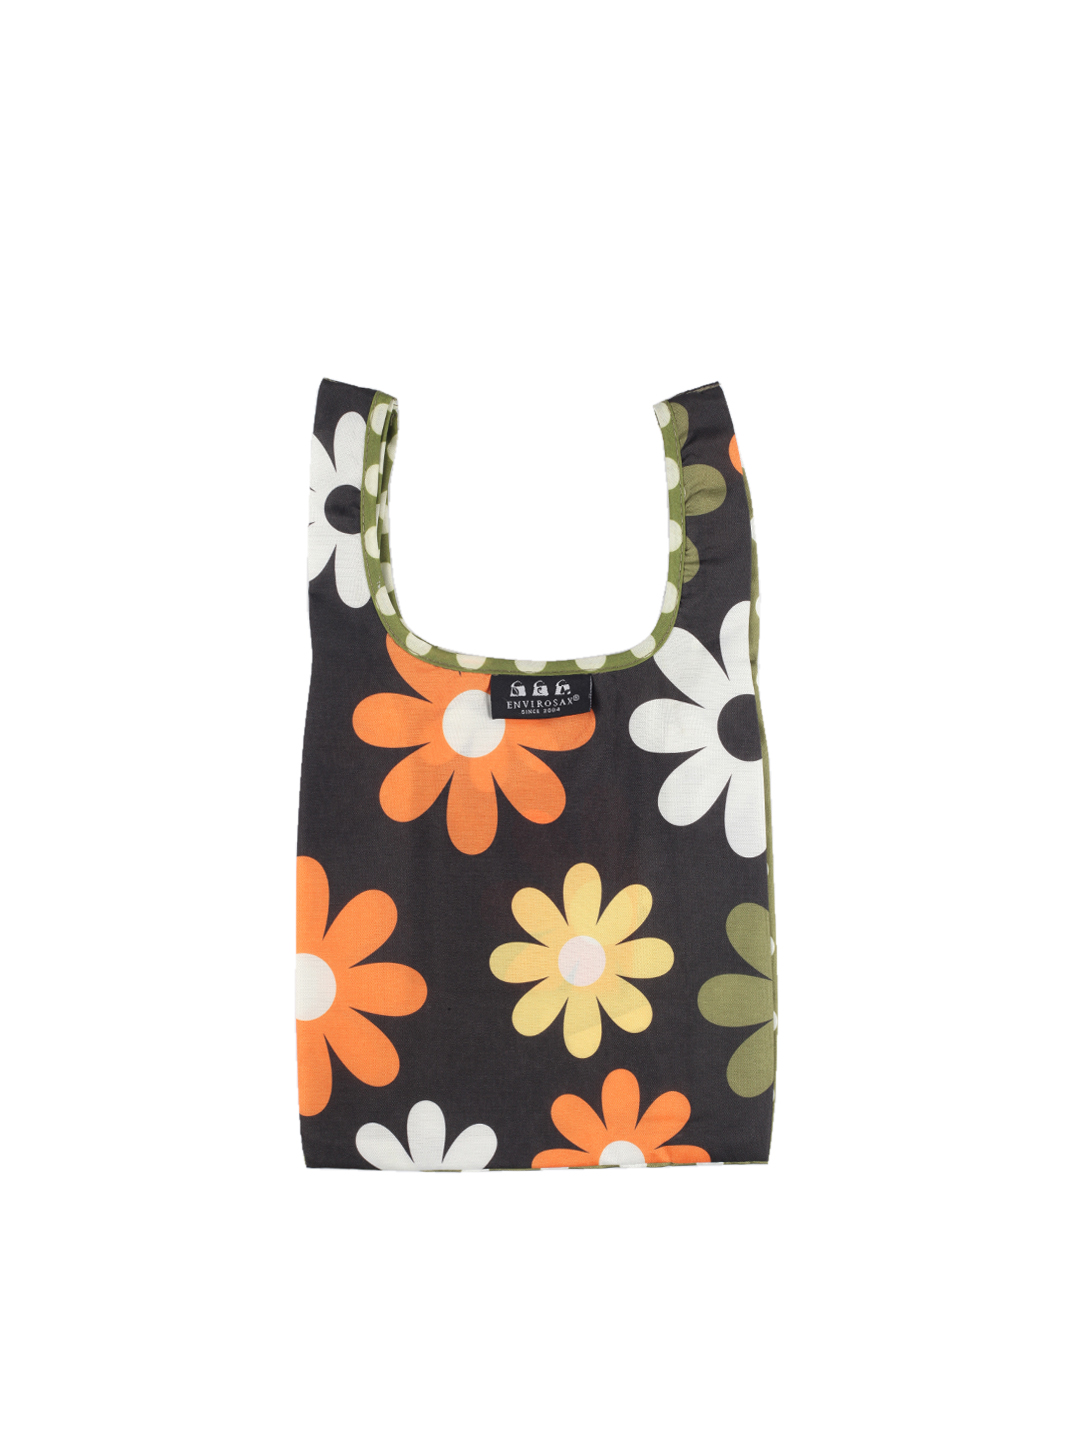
Envirosax Women Multi Coloured Bag
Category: Accessories / Bags / Handbags
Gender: Women
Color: Multi
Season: Summer 2012
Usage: Casual